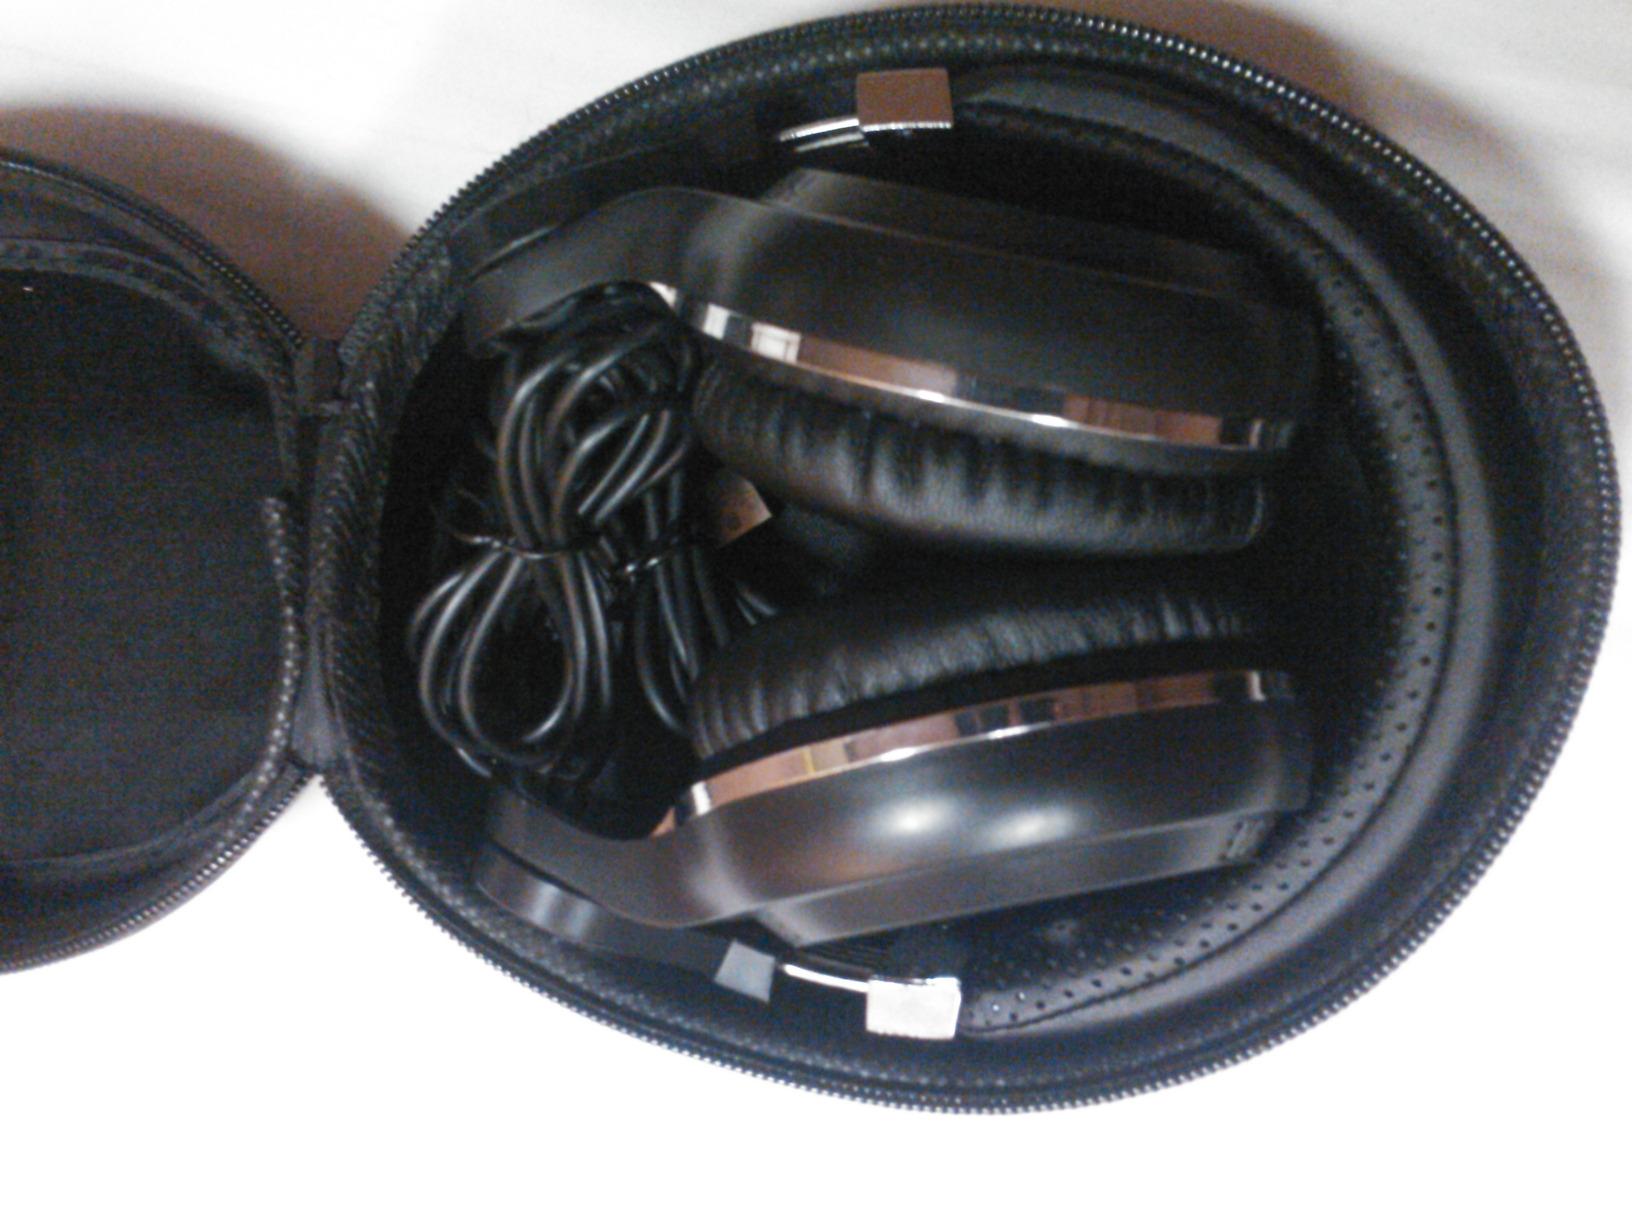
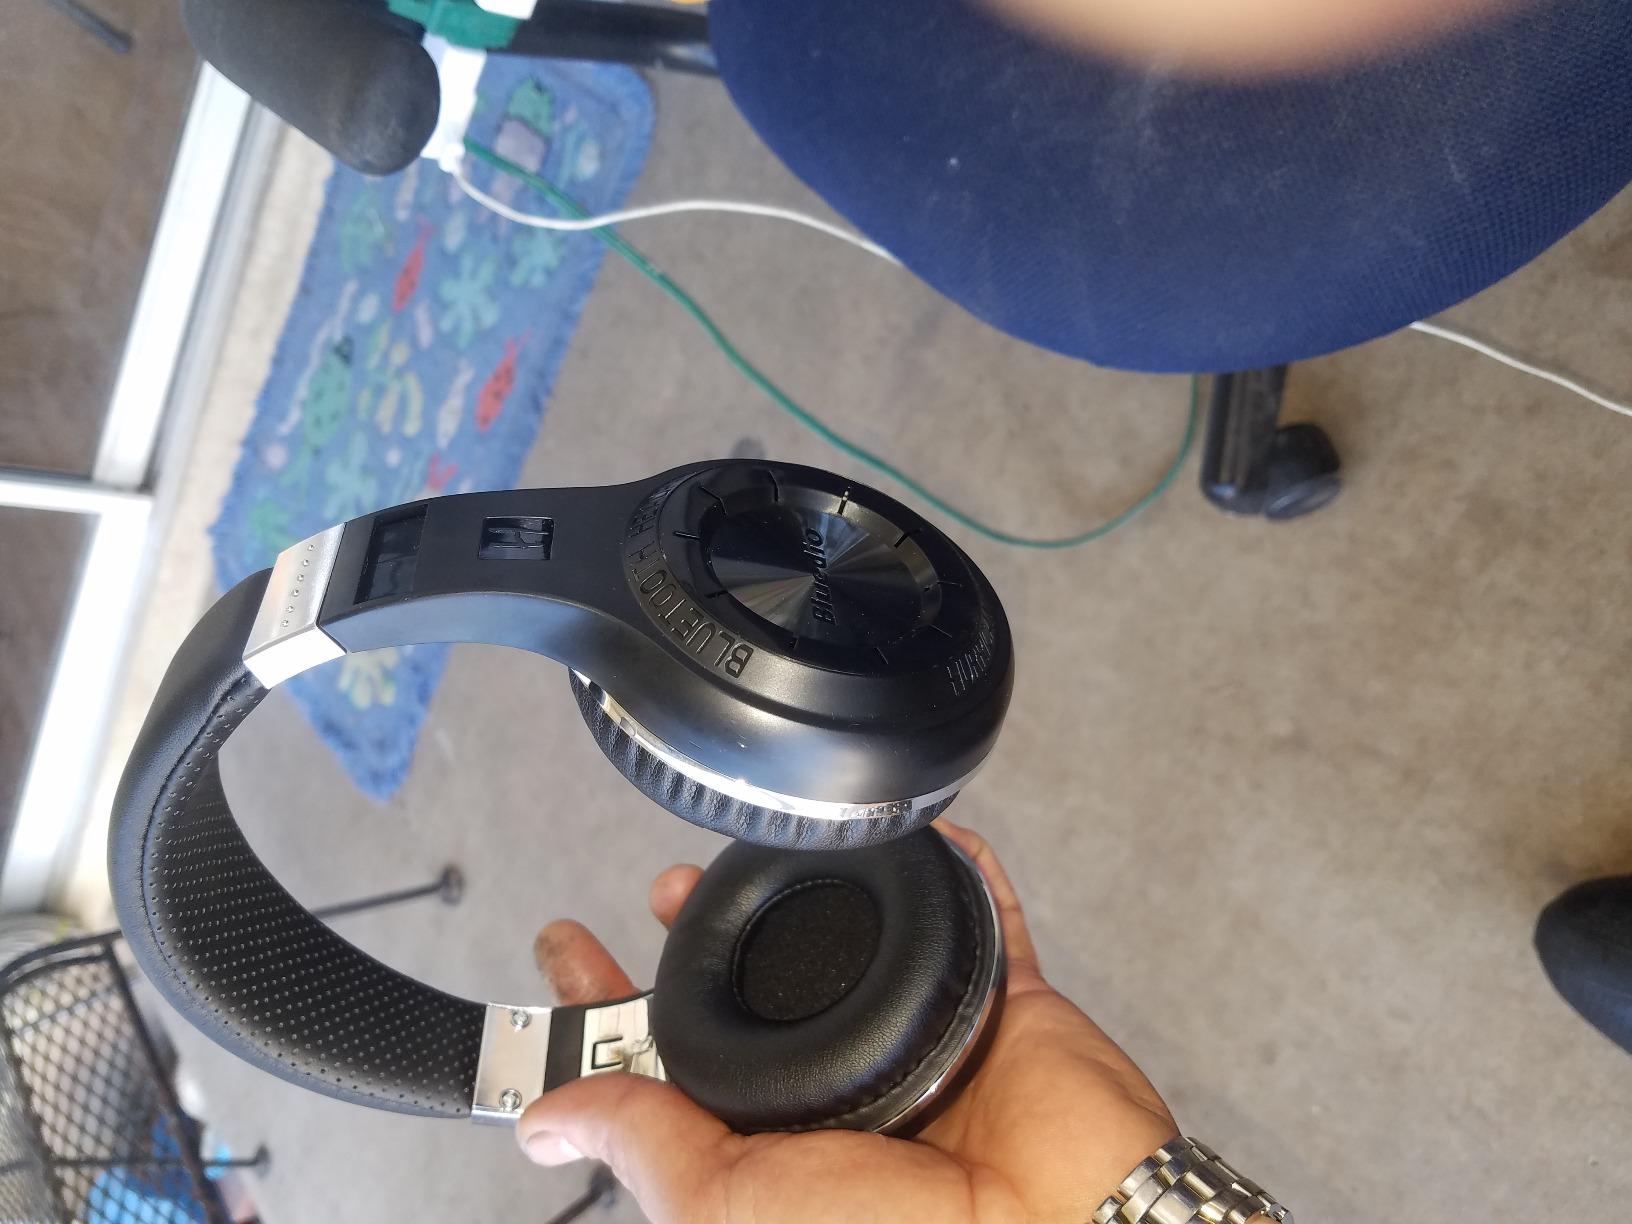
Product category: headphones
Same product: no